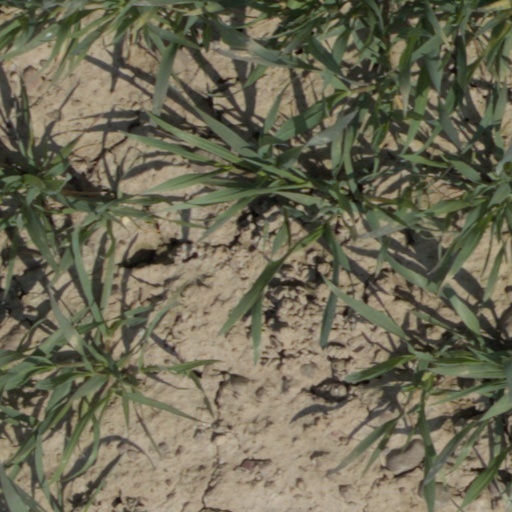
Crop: wheat